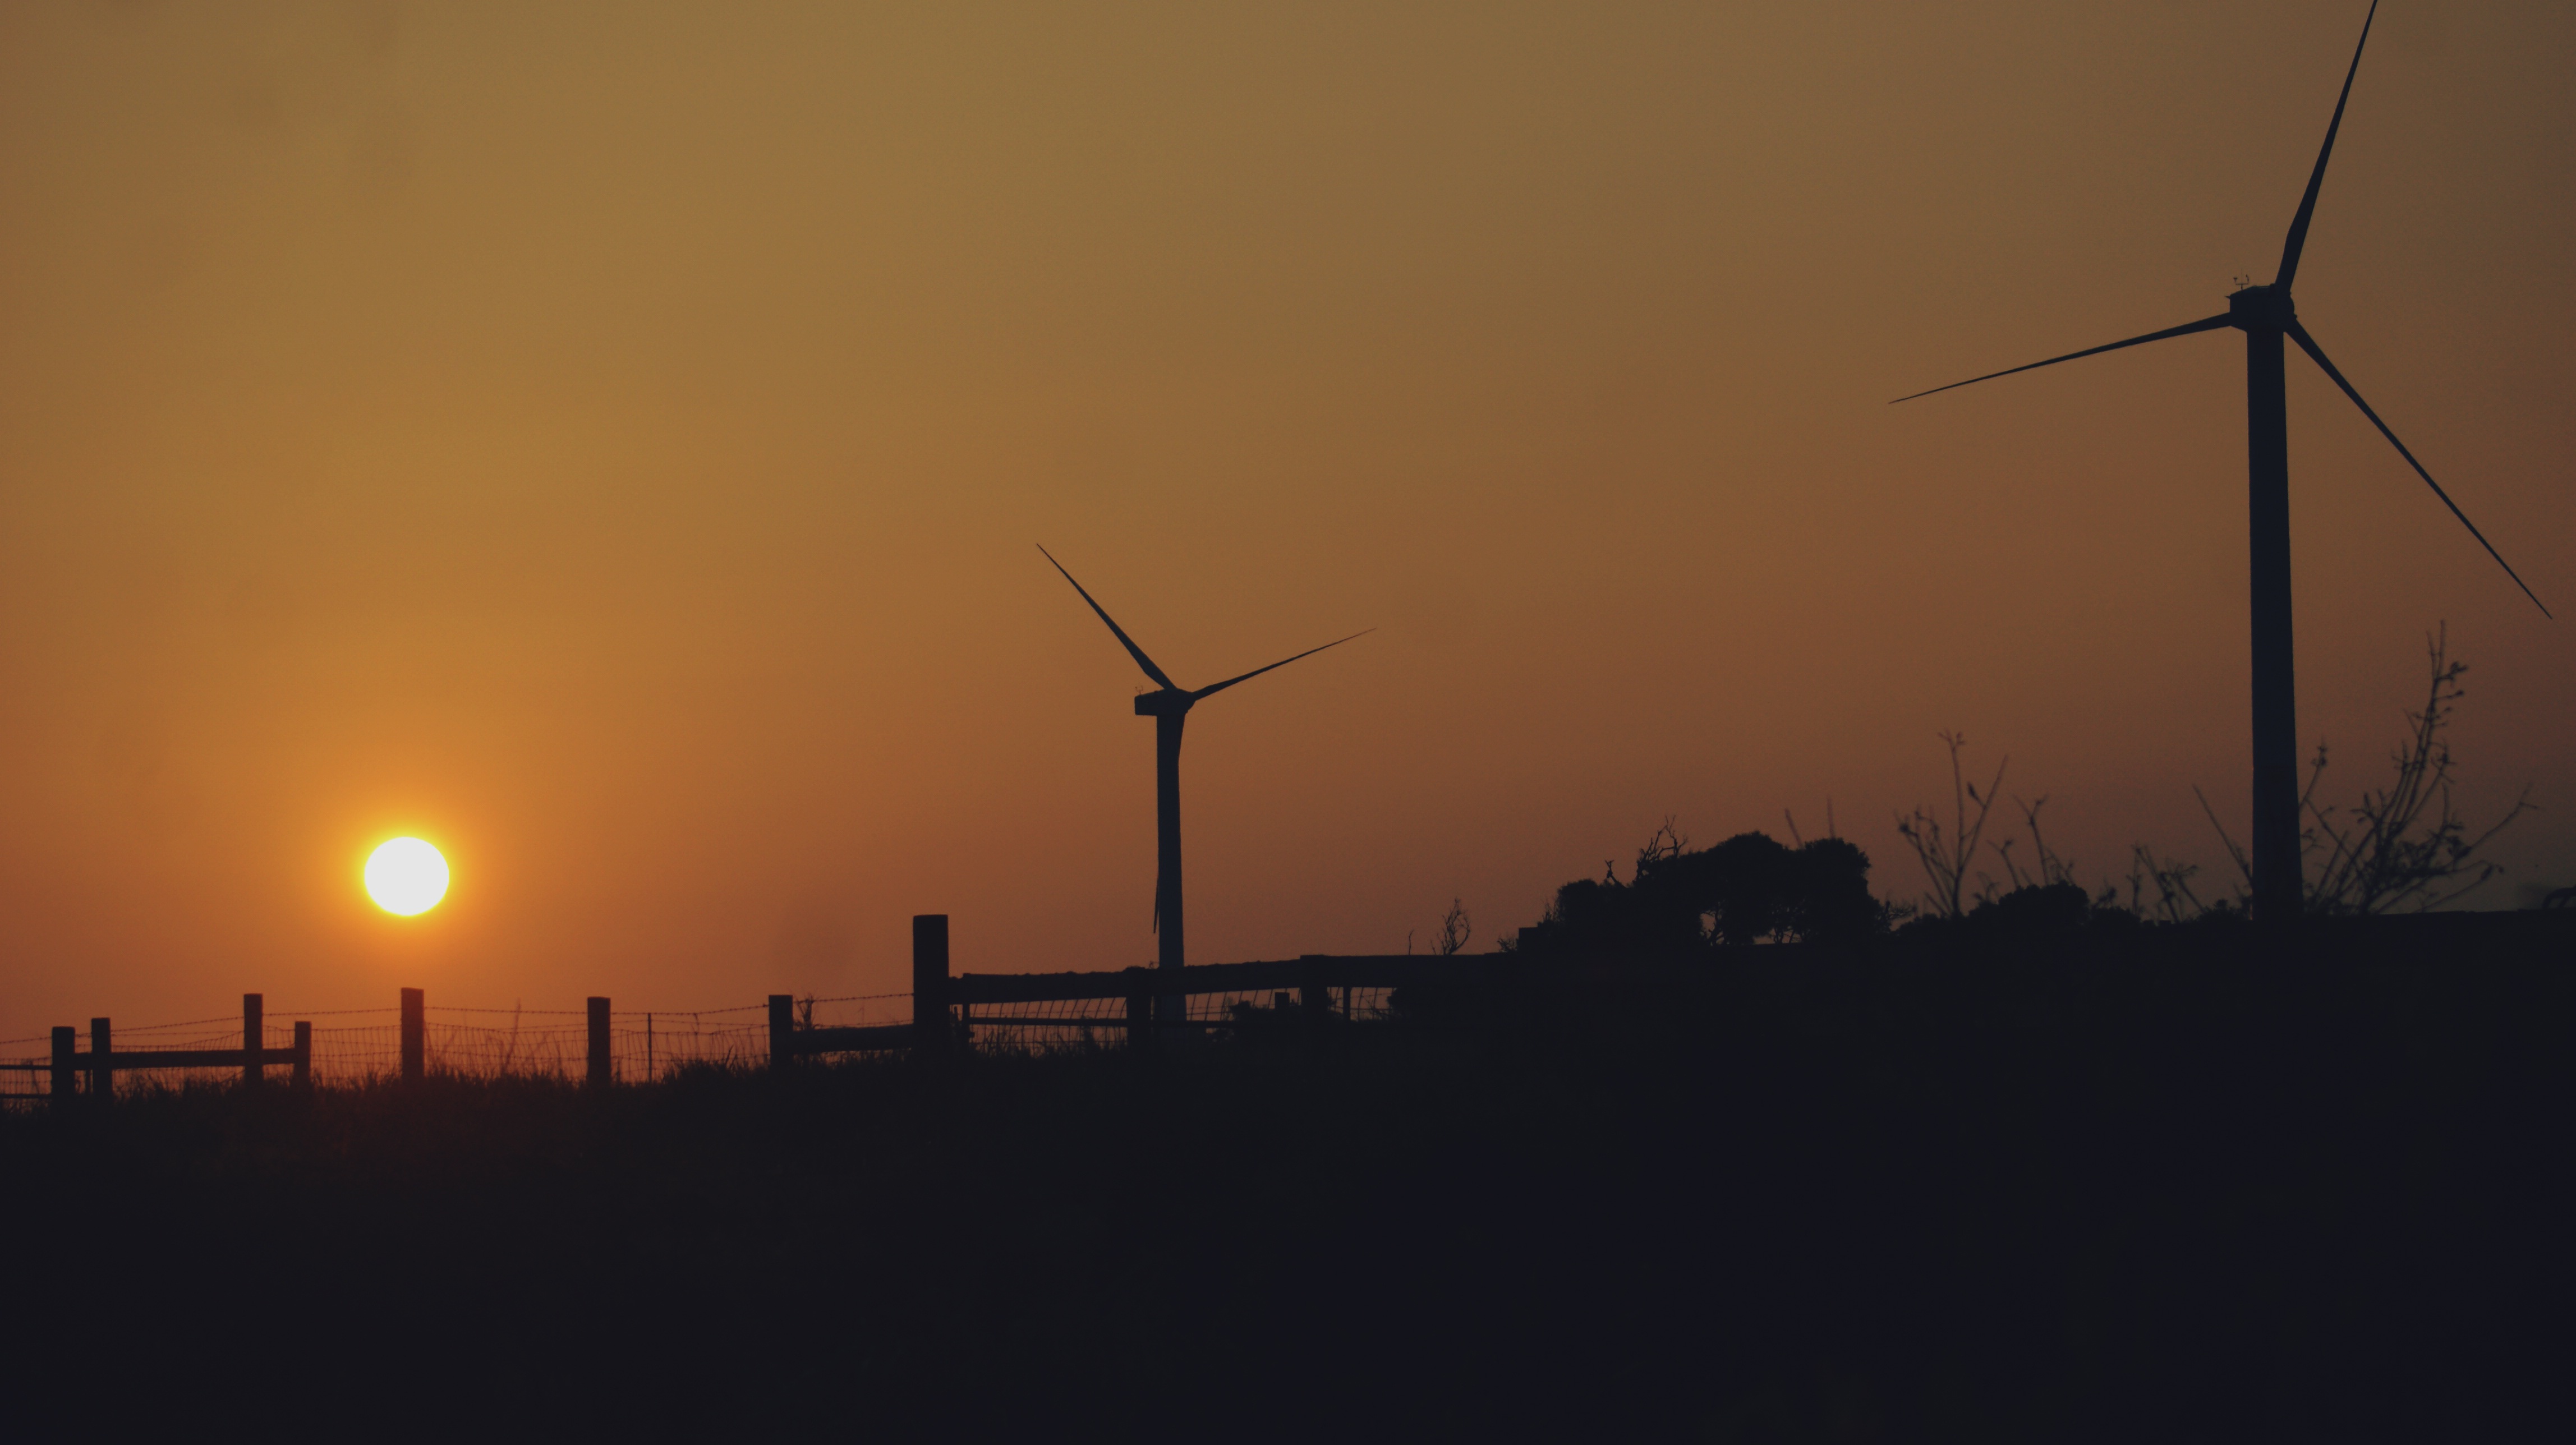
nature, plant, sky, sun, technology, sunrise, sunset, windmill, wind, dawn, dusk, environment, green, natural, station, clean, blue, industry, environmental, electricity, solar, turbine, generator, energy, eco, ecology, alternative, generate, power, mill, wind farm, conservation, electric, cell, panel, friendly, sustainable, resource, generation, innovation, renewable, ecological, solar power, wind mills